Mimar Hayruddin

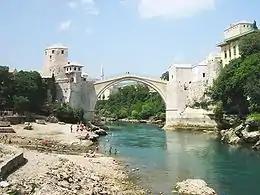
Stari Most, Mostar, Bosnia and Herzegovina

Mimar Hayruddin ("Hayruddin the architect"; born c. 1500) was an Ottoman chief architect (Turkish: "mimar") and civil engineer under the rule of Sultan Bayezid II (reigned 1481-1512/AH 886-918) and Sultan Suleiman the Magnificent (reigned 1520-1566).